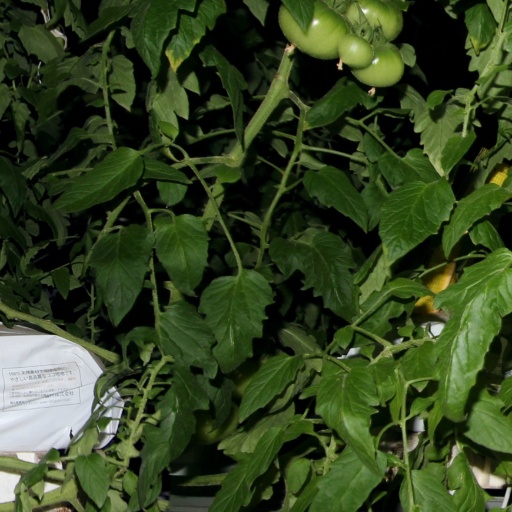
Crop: tomato